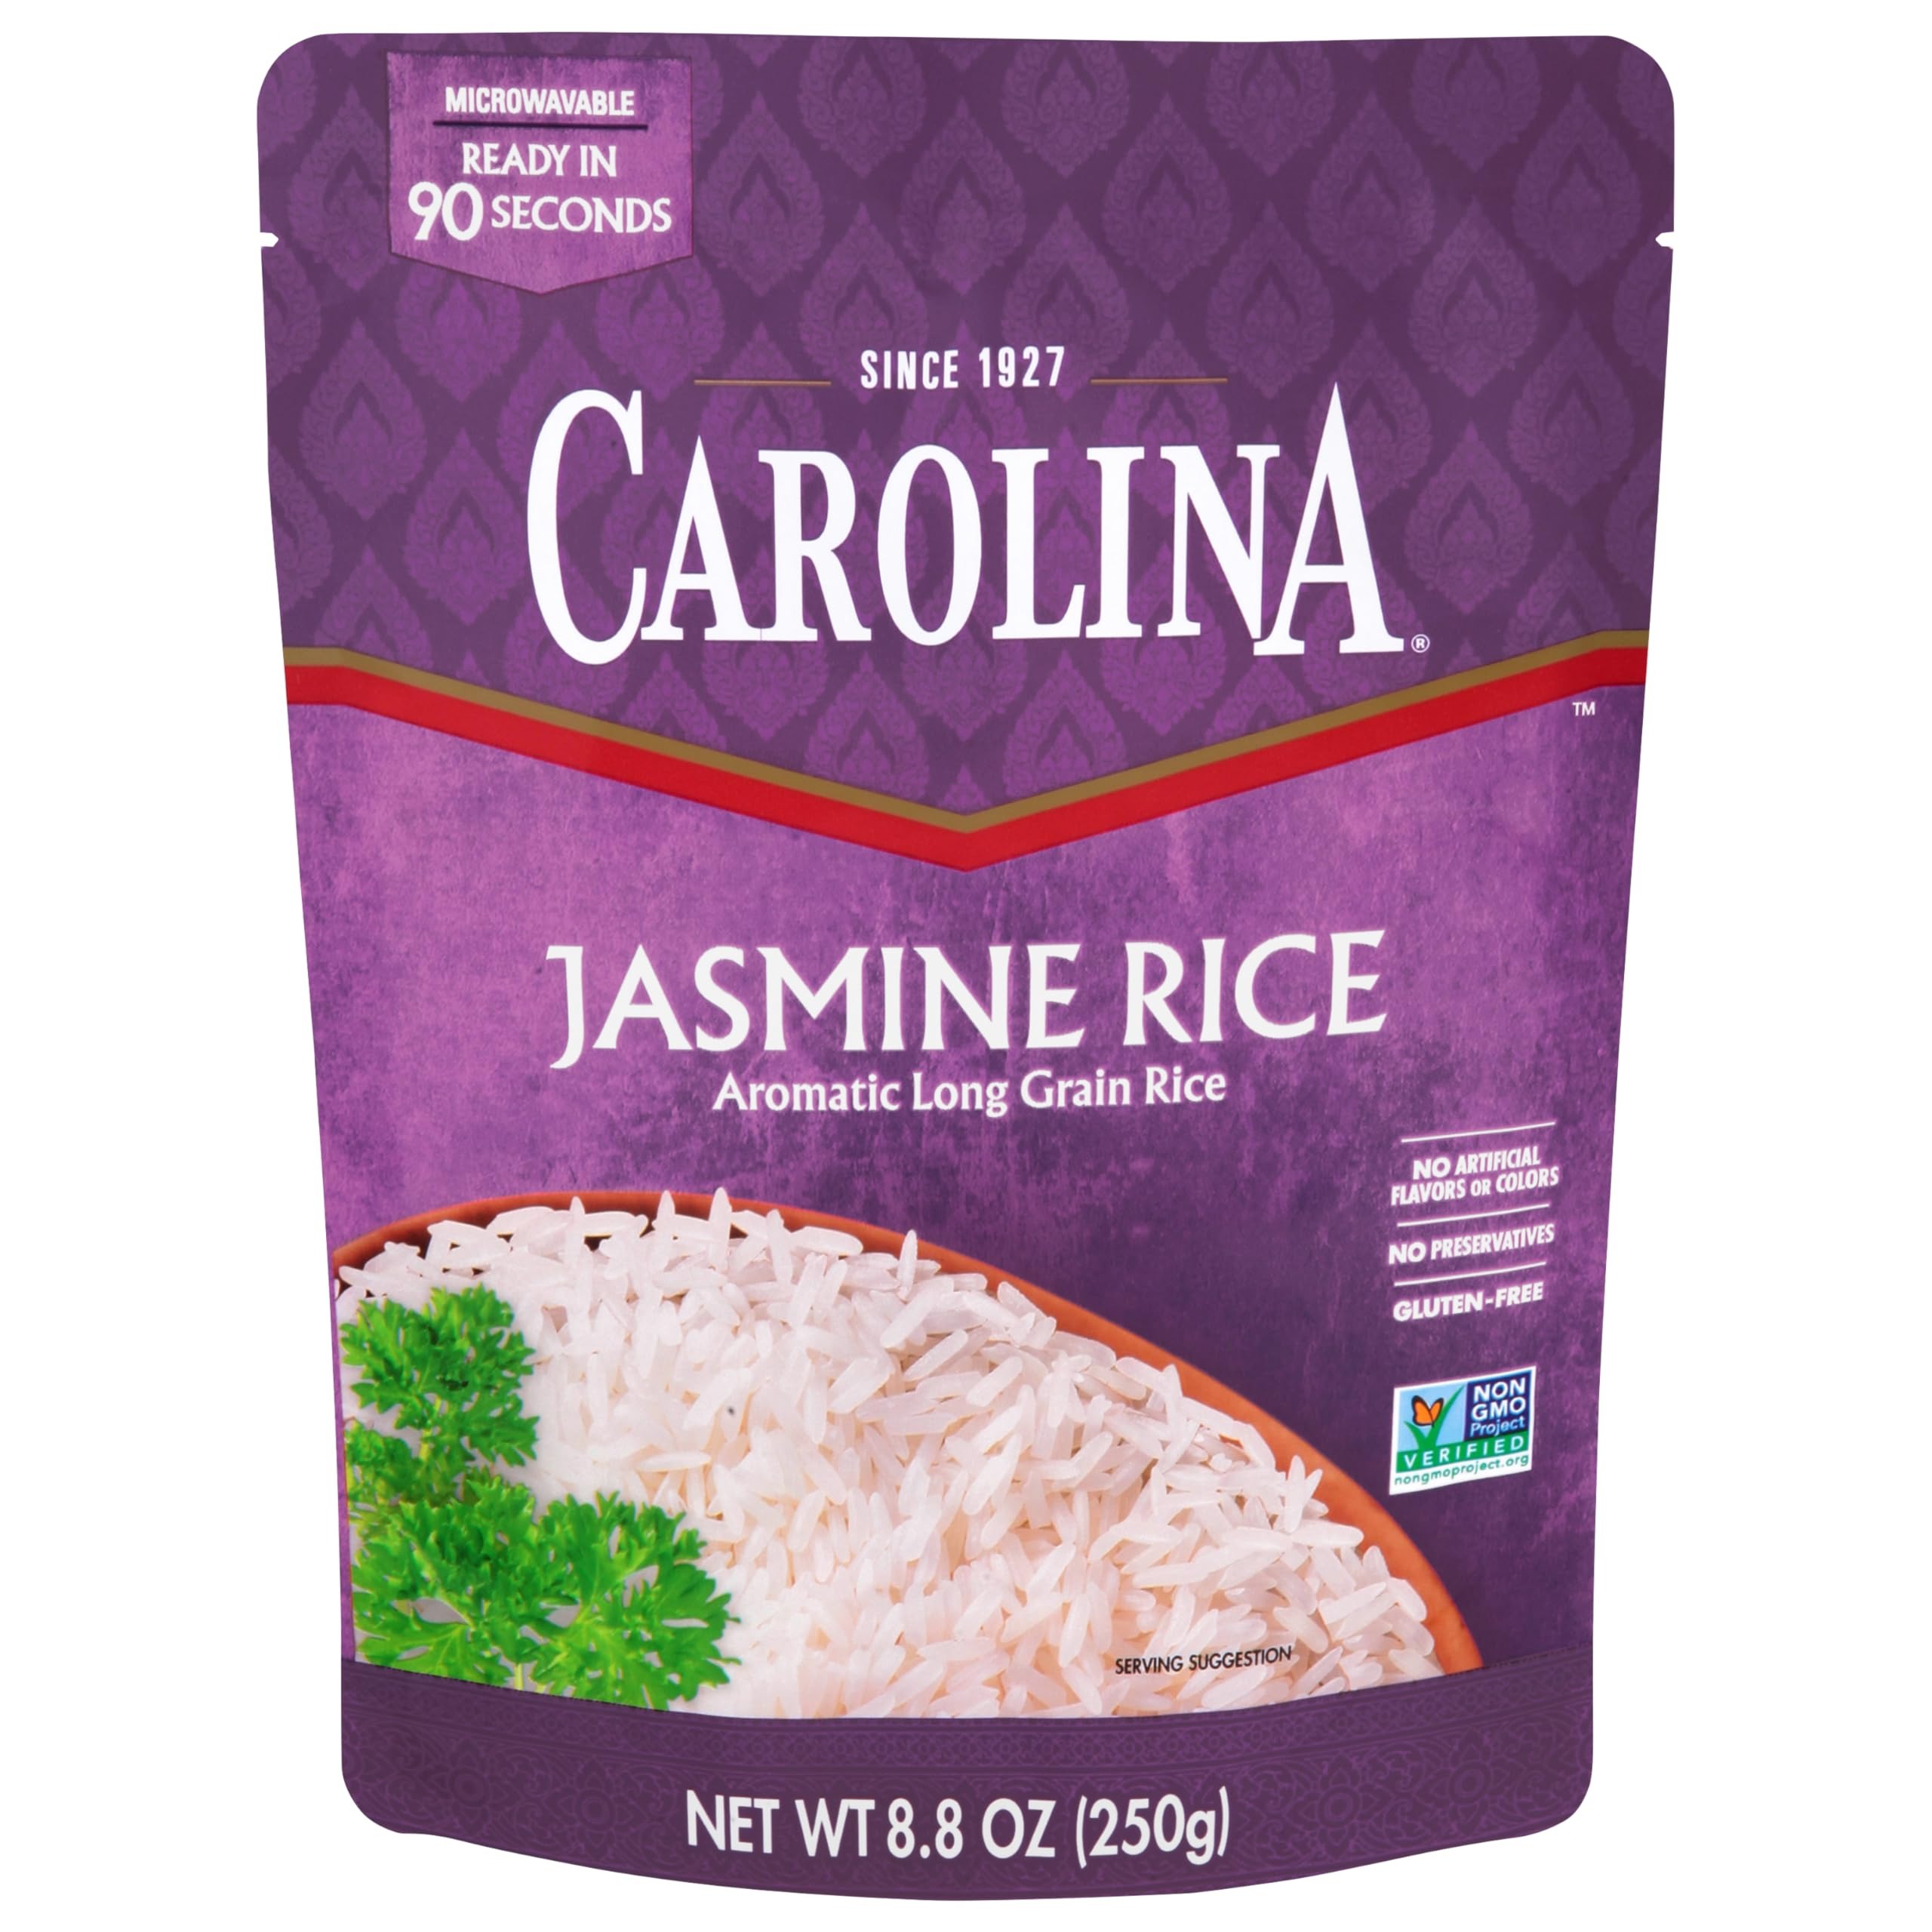
Item Name: Carolina, Ready to Serve Jasmine Rice, 8.8 Ounce
Product Description: Dried Jasmine Rice
Value: 8.8
Unit: Ounce

Price: 1.68